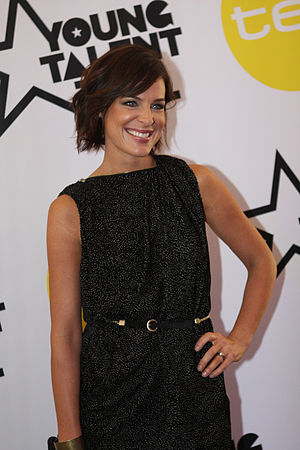
Natarsha Belling
Natarsha Belling.
Natarsha Belling er en australsk nyhedsvært på den nationale tv-station Network Ten.